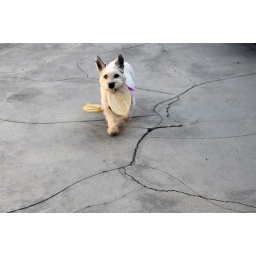
best dog in the world from this last summer. she is now playing frisbee in the sky ;)